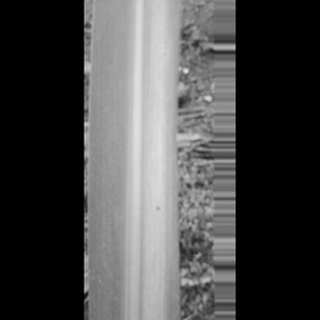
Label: sugarcane_yellow_leaf_disease